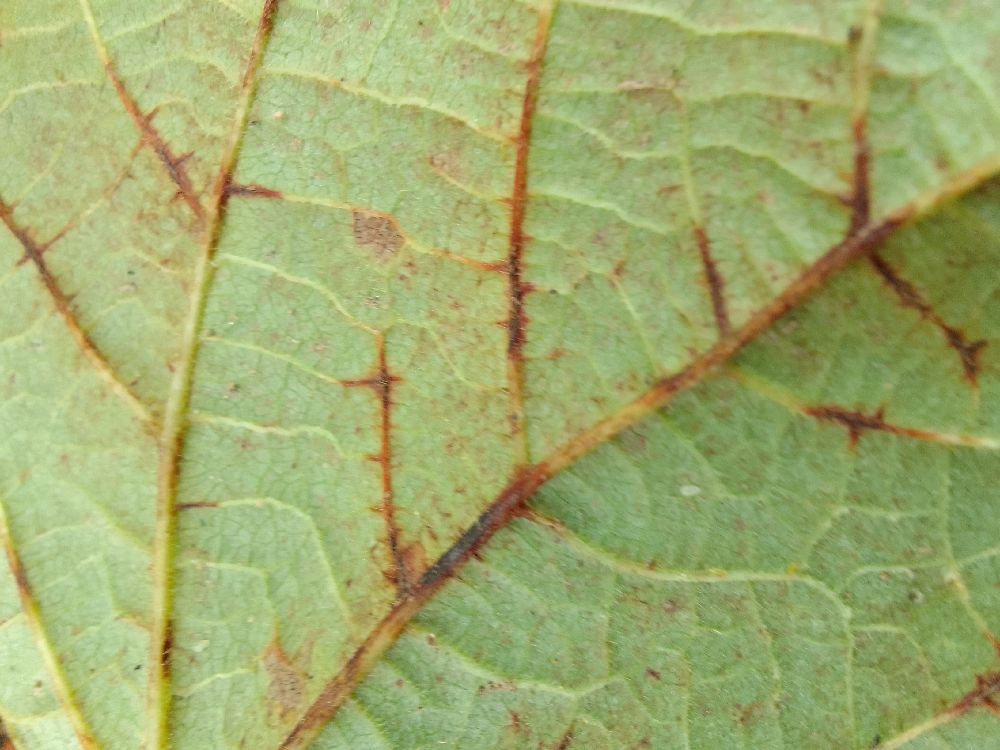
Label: anthracnose